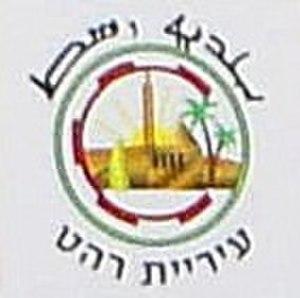
Les Arabes israéliens sont les Arabes détenteurs de la citoyenneté israélienne vivant en Israël. Ils s’identifient comme « Palestiniens » ou « Arabes israéliens ». Les réfugiés juifs des pays arabes ne sont pas comptés parmi les Arabes israéliens.
Rahat est une ville dans le district sud d'Israël. Selon le Bureau central des statistiques israélien, la ville avait une population totale de 69 000 habitants à la fin de l'année 2018.